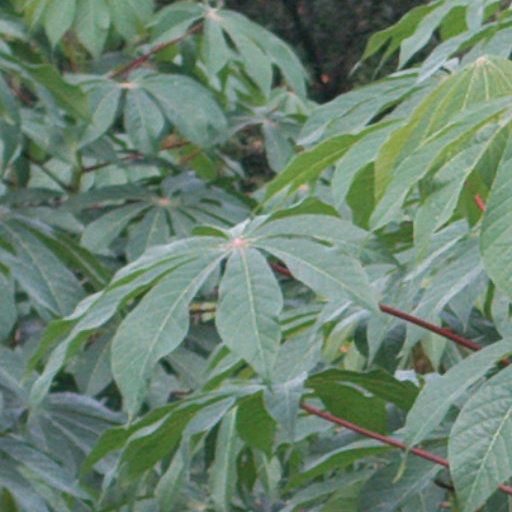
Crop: cassava